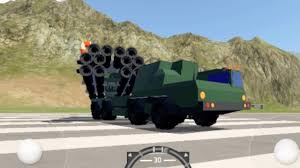
Label: BM-30